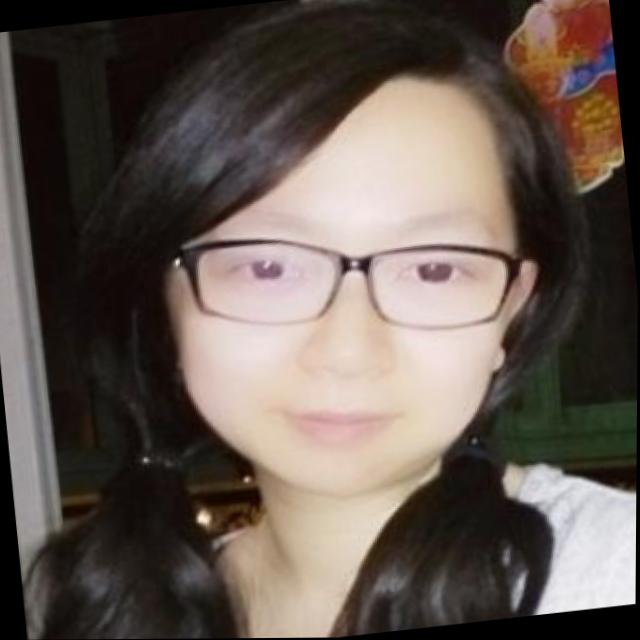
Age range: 21-44